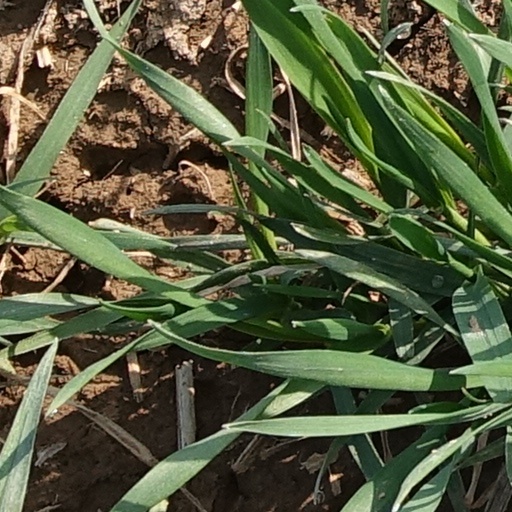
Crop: wheat